Transport in Dorset

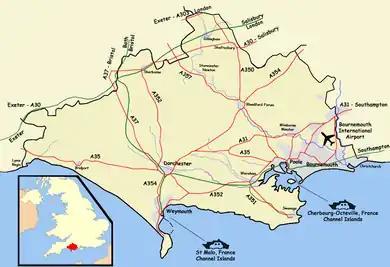
The main transport features in the county.

Dorset is a county in South West England. The county is largely rural and therefore does not have a dense transport network, and is one of the few English counties without a motorway. Owing to its position on the English Channel coast, and its natural sheltered harbours, it has a maritime history, though lack of inland transport routes has led to the decline of its ports.